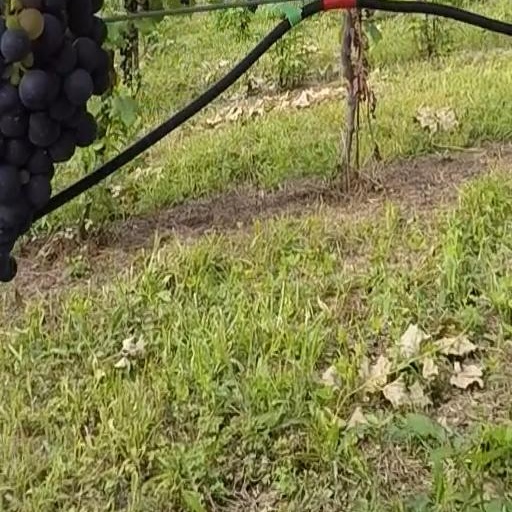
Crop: grape